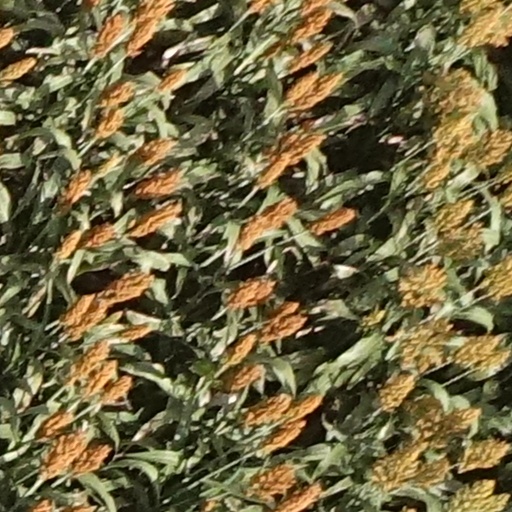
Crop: sorghum